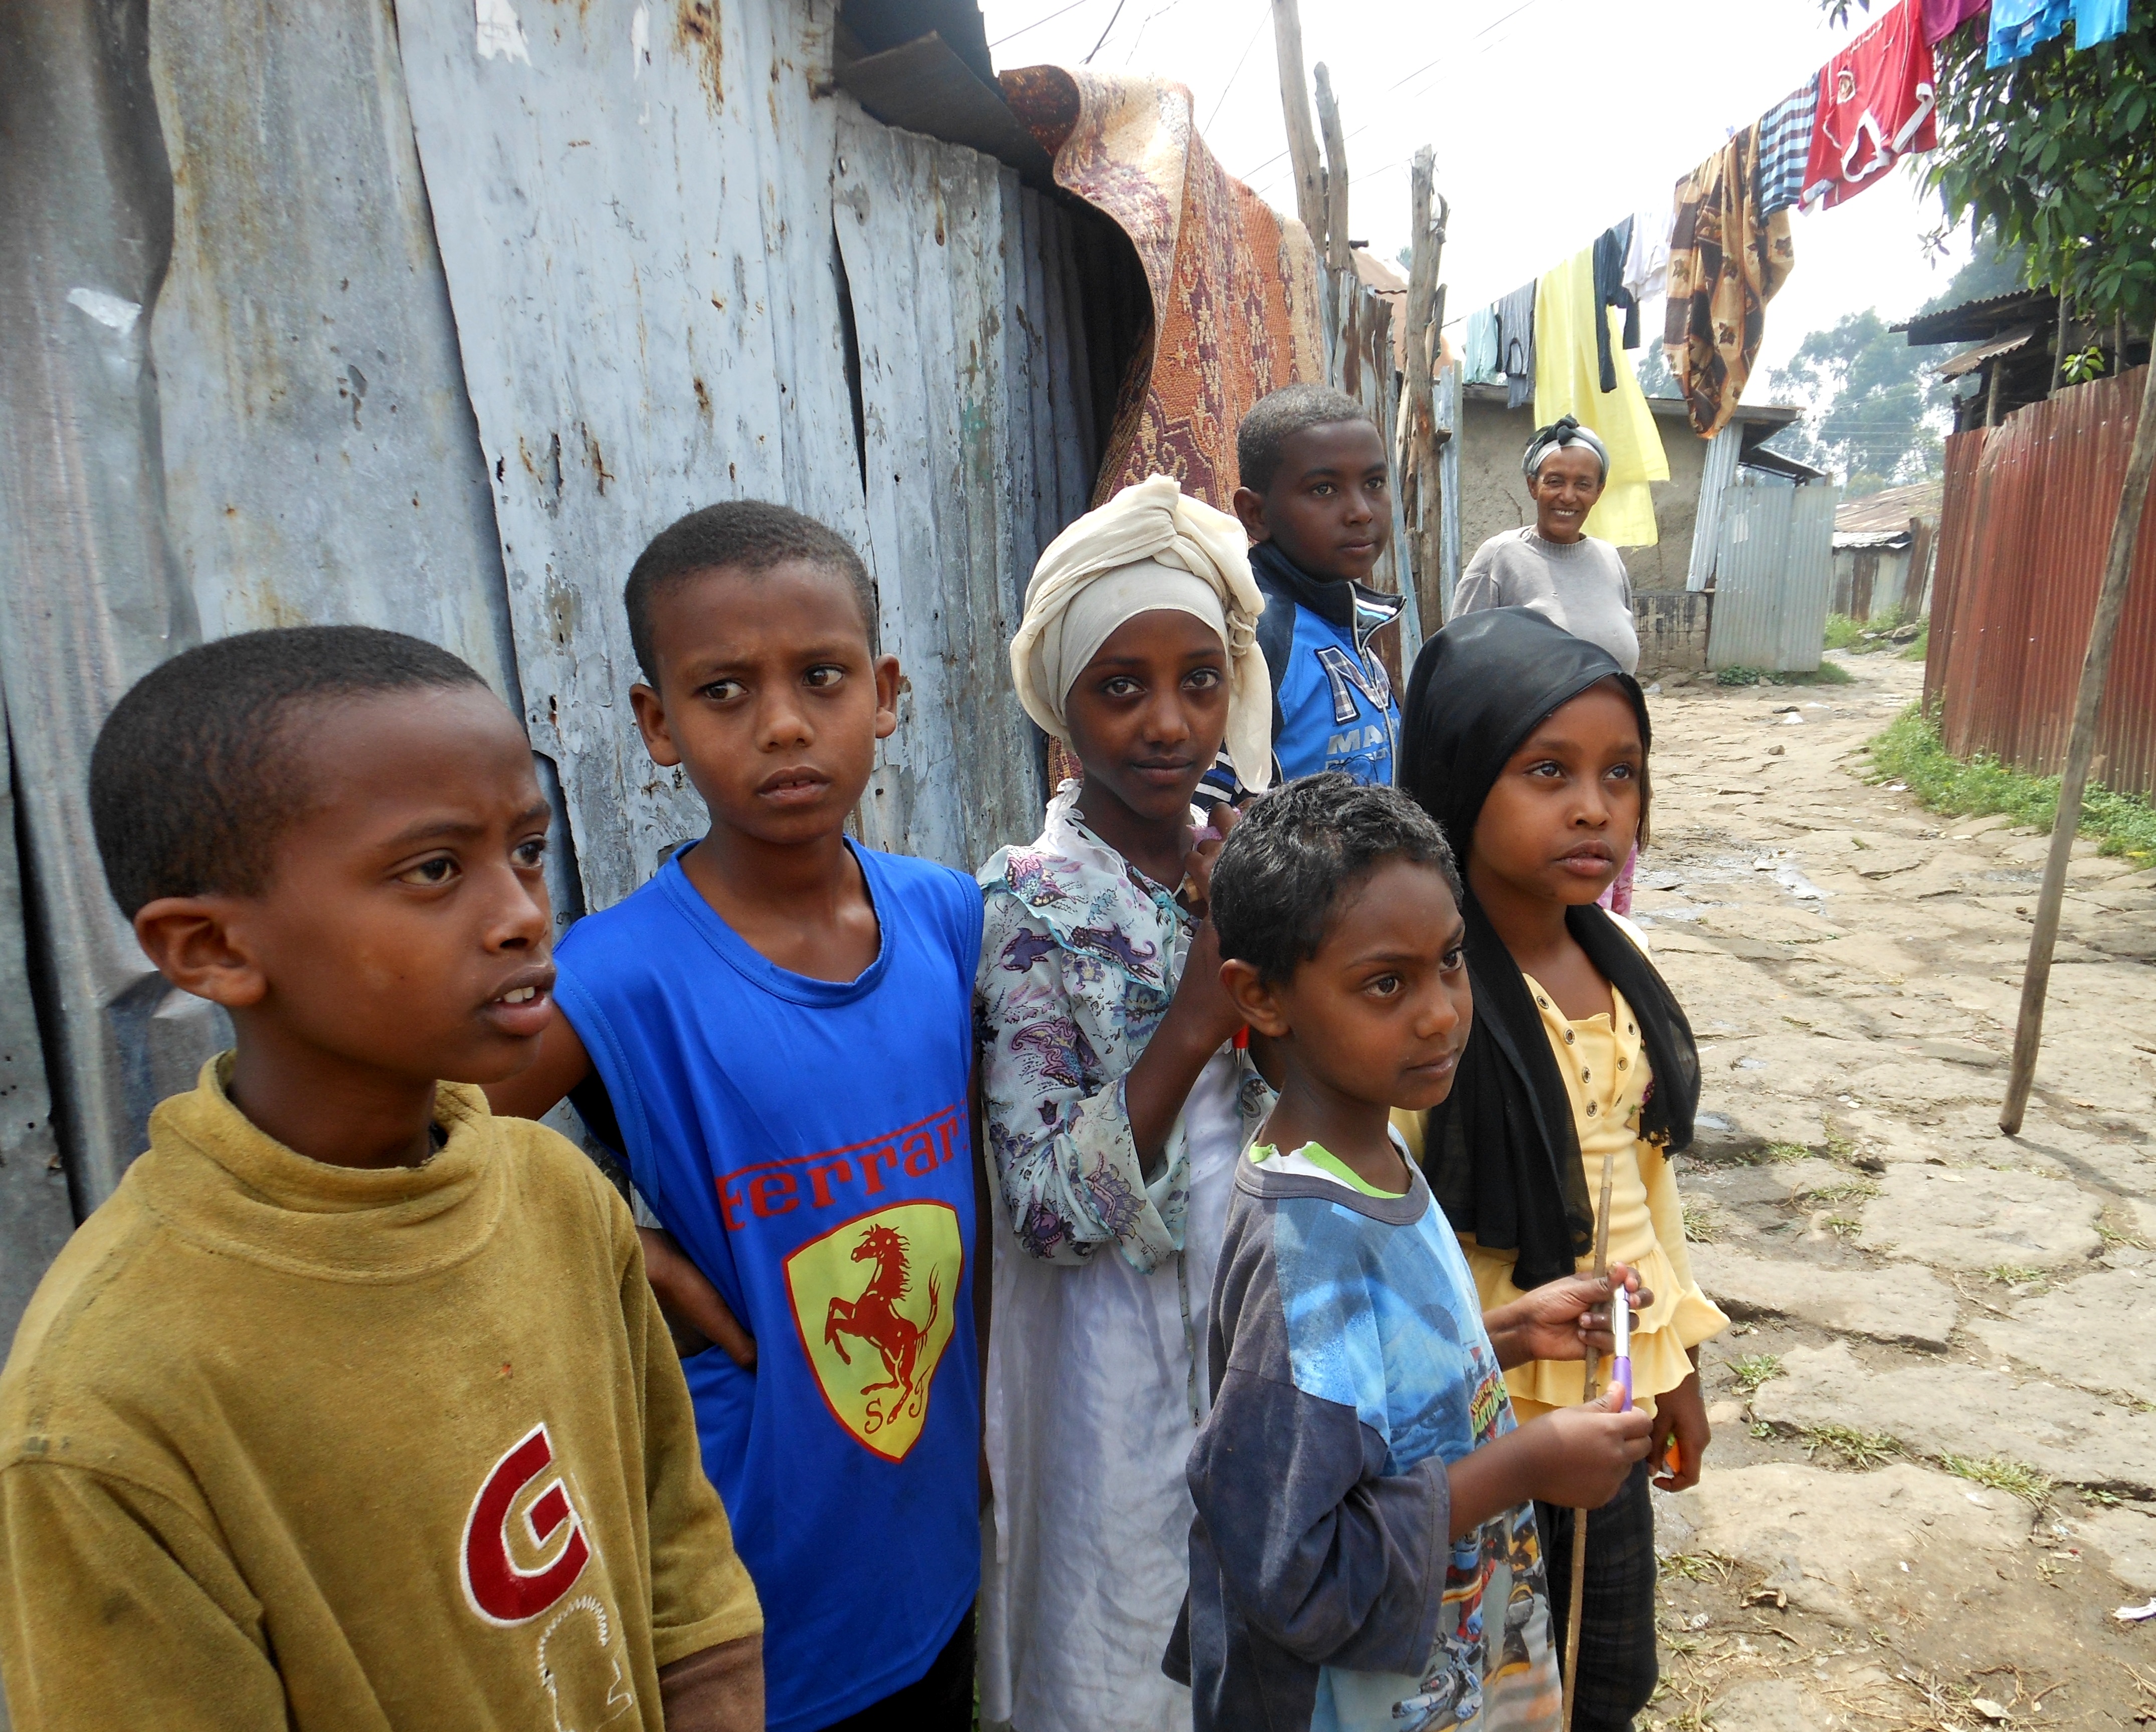
person, people, community, child, education, children, temple, slum, ethiopia, social group